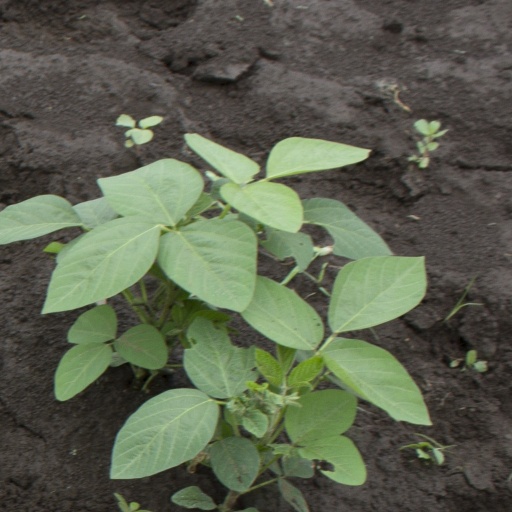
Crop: soybean